Monti Sicani

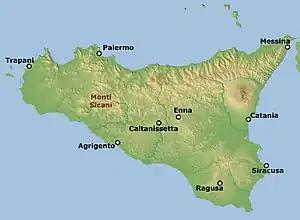
Location of the Monti Sicani in Sicily.

The Monti Sicani are a mountain chain in central-southern Sicily, southern Italy, divided between the provinces of Agrigento and Palermo. The name also indicates a series of municipalities or "comuni" in the area.